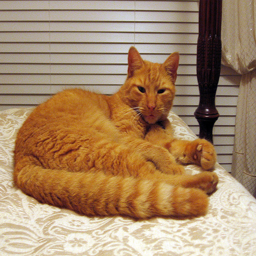
A CAT IS LYING ON THE BED
An orange cat laying on top of a bed.
An orange, long haired, tabby cat lays on a surface with a white and beige cloth covering.
A ginger cat lounges comfortably on a bed.
A large orange cat sleeping on top of a bed.